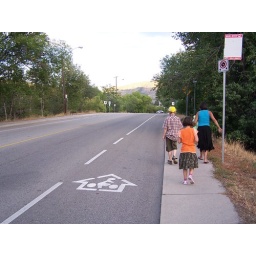
Penticton bike in the house 07082008697 561